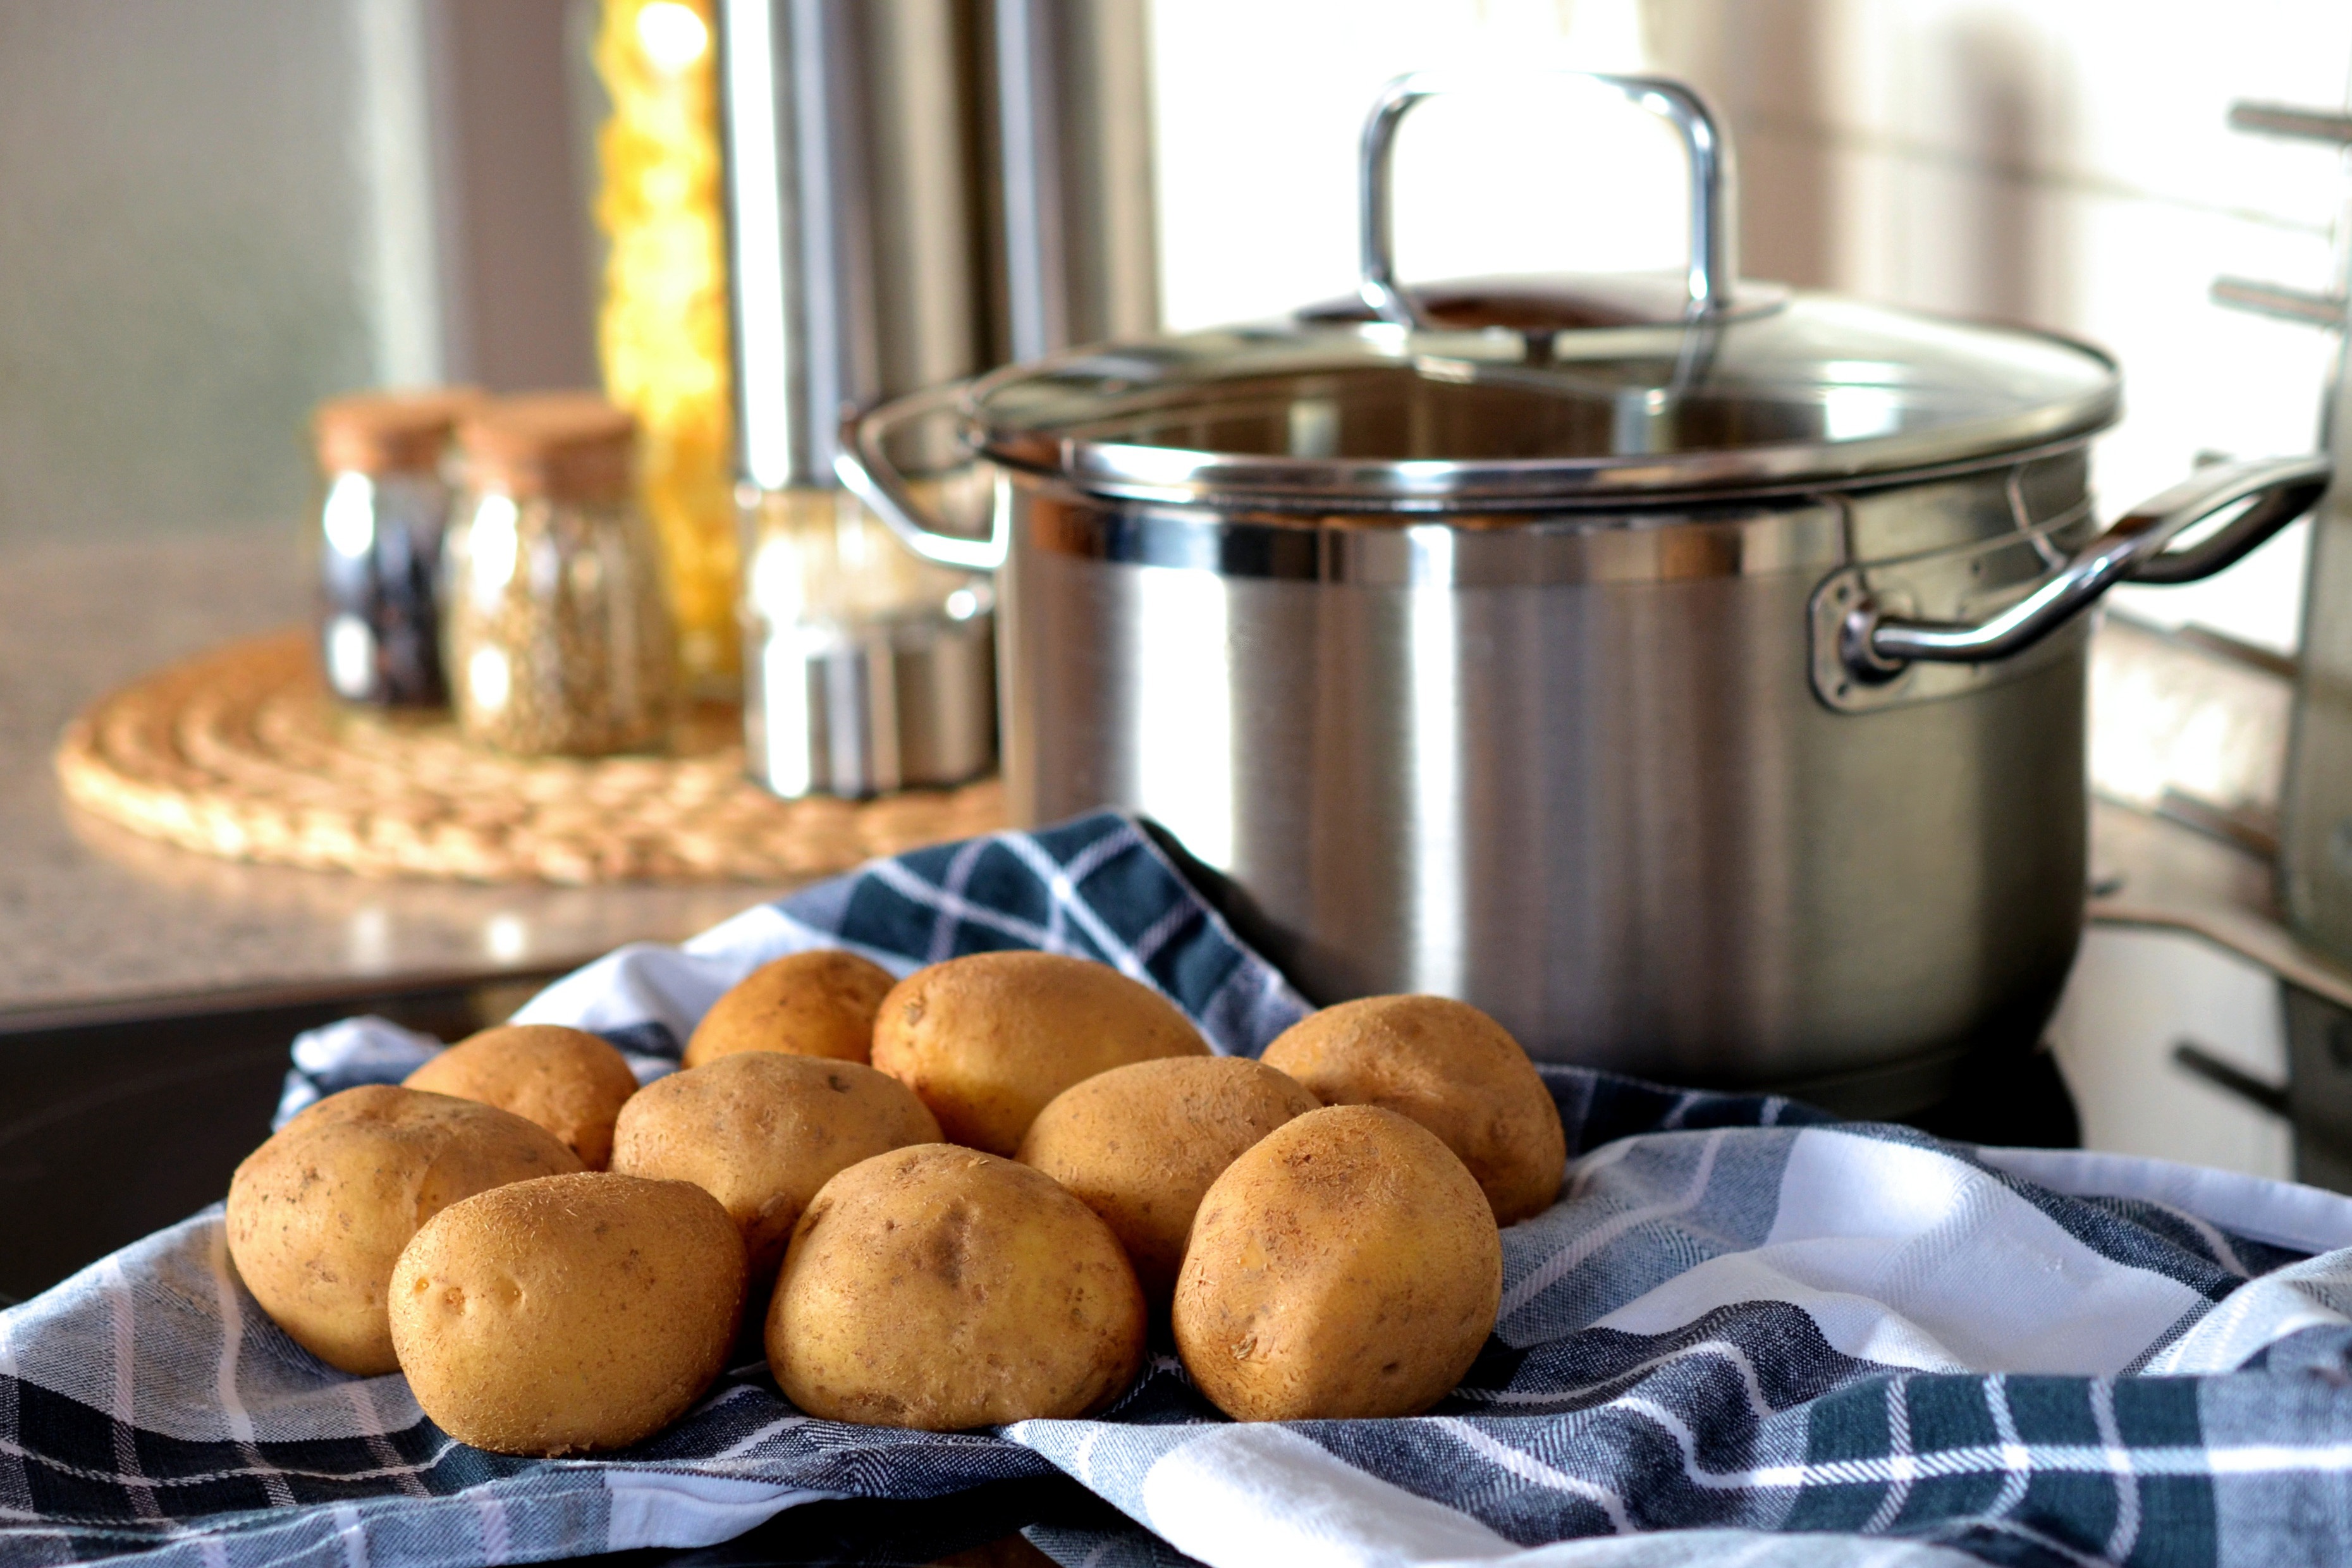
food, dish, cuisine, ingredient, baking, arancini, bu uelo, cookware and bakeware, snack, fast food, dessert, finger food, baked goods, produce, potato, fried food, sicilian cuisine, fritter, dairy, indian cuisine, Clam cake, pakora